Hooge in World War I

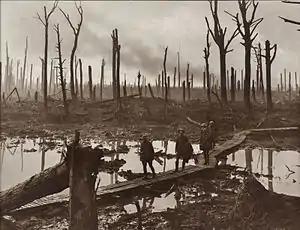

On 3 June 1916, the northern flank of the German attack at Mont Sorrel, Reserve Infantry Regiment 22 attacked towards Hooge but was repulsed. The Canadians were reinforced, defeated three night attacks before retiring before dawn to avoid being overrun. On 6 June the Germans sprung four mines under the front line at Hooge and captured the support trenches and remnants of the front trenches on the right. A counter-attack was considered but priority was given to the attacks due further south and the reserve line converted to be the new front line to avoid the costly occupation of such exposed ground.